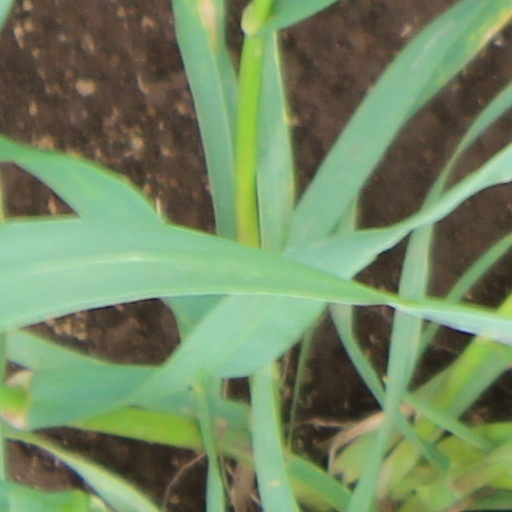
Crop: wheat